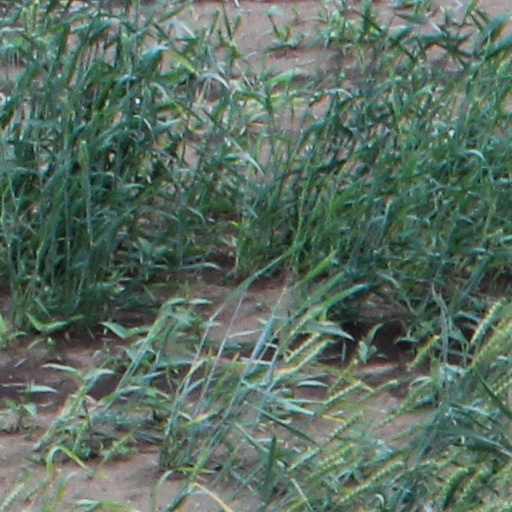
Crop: wheat